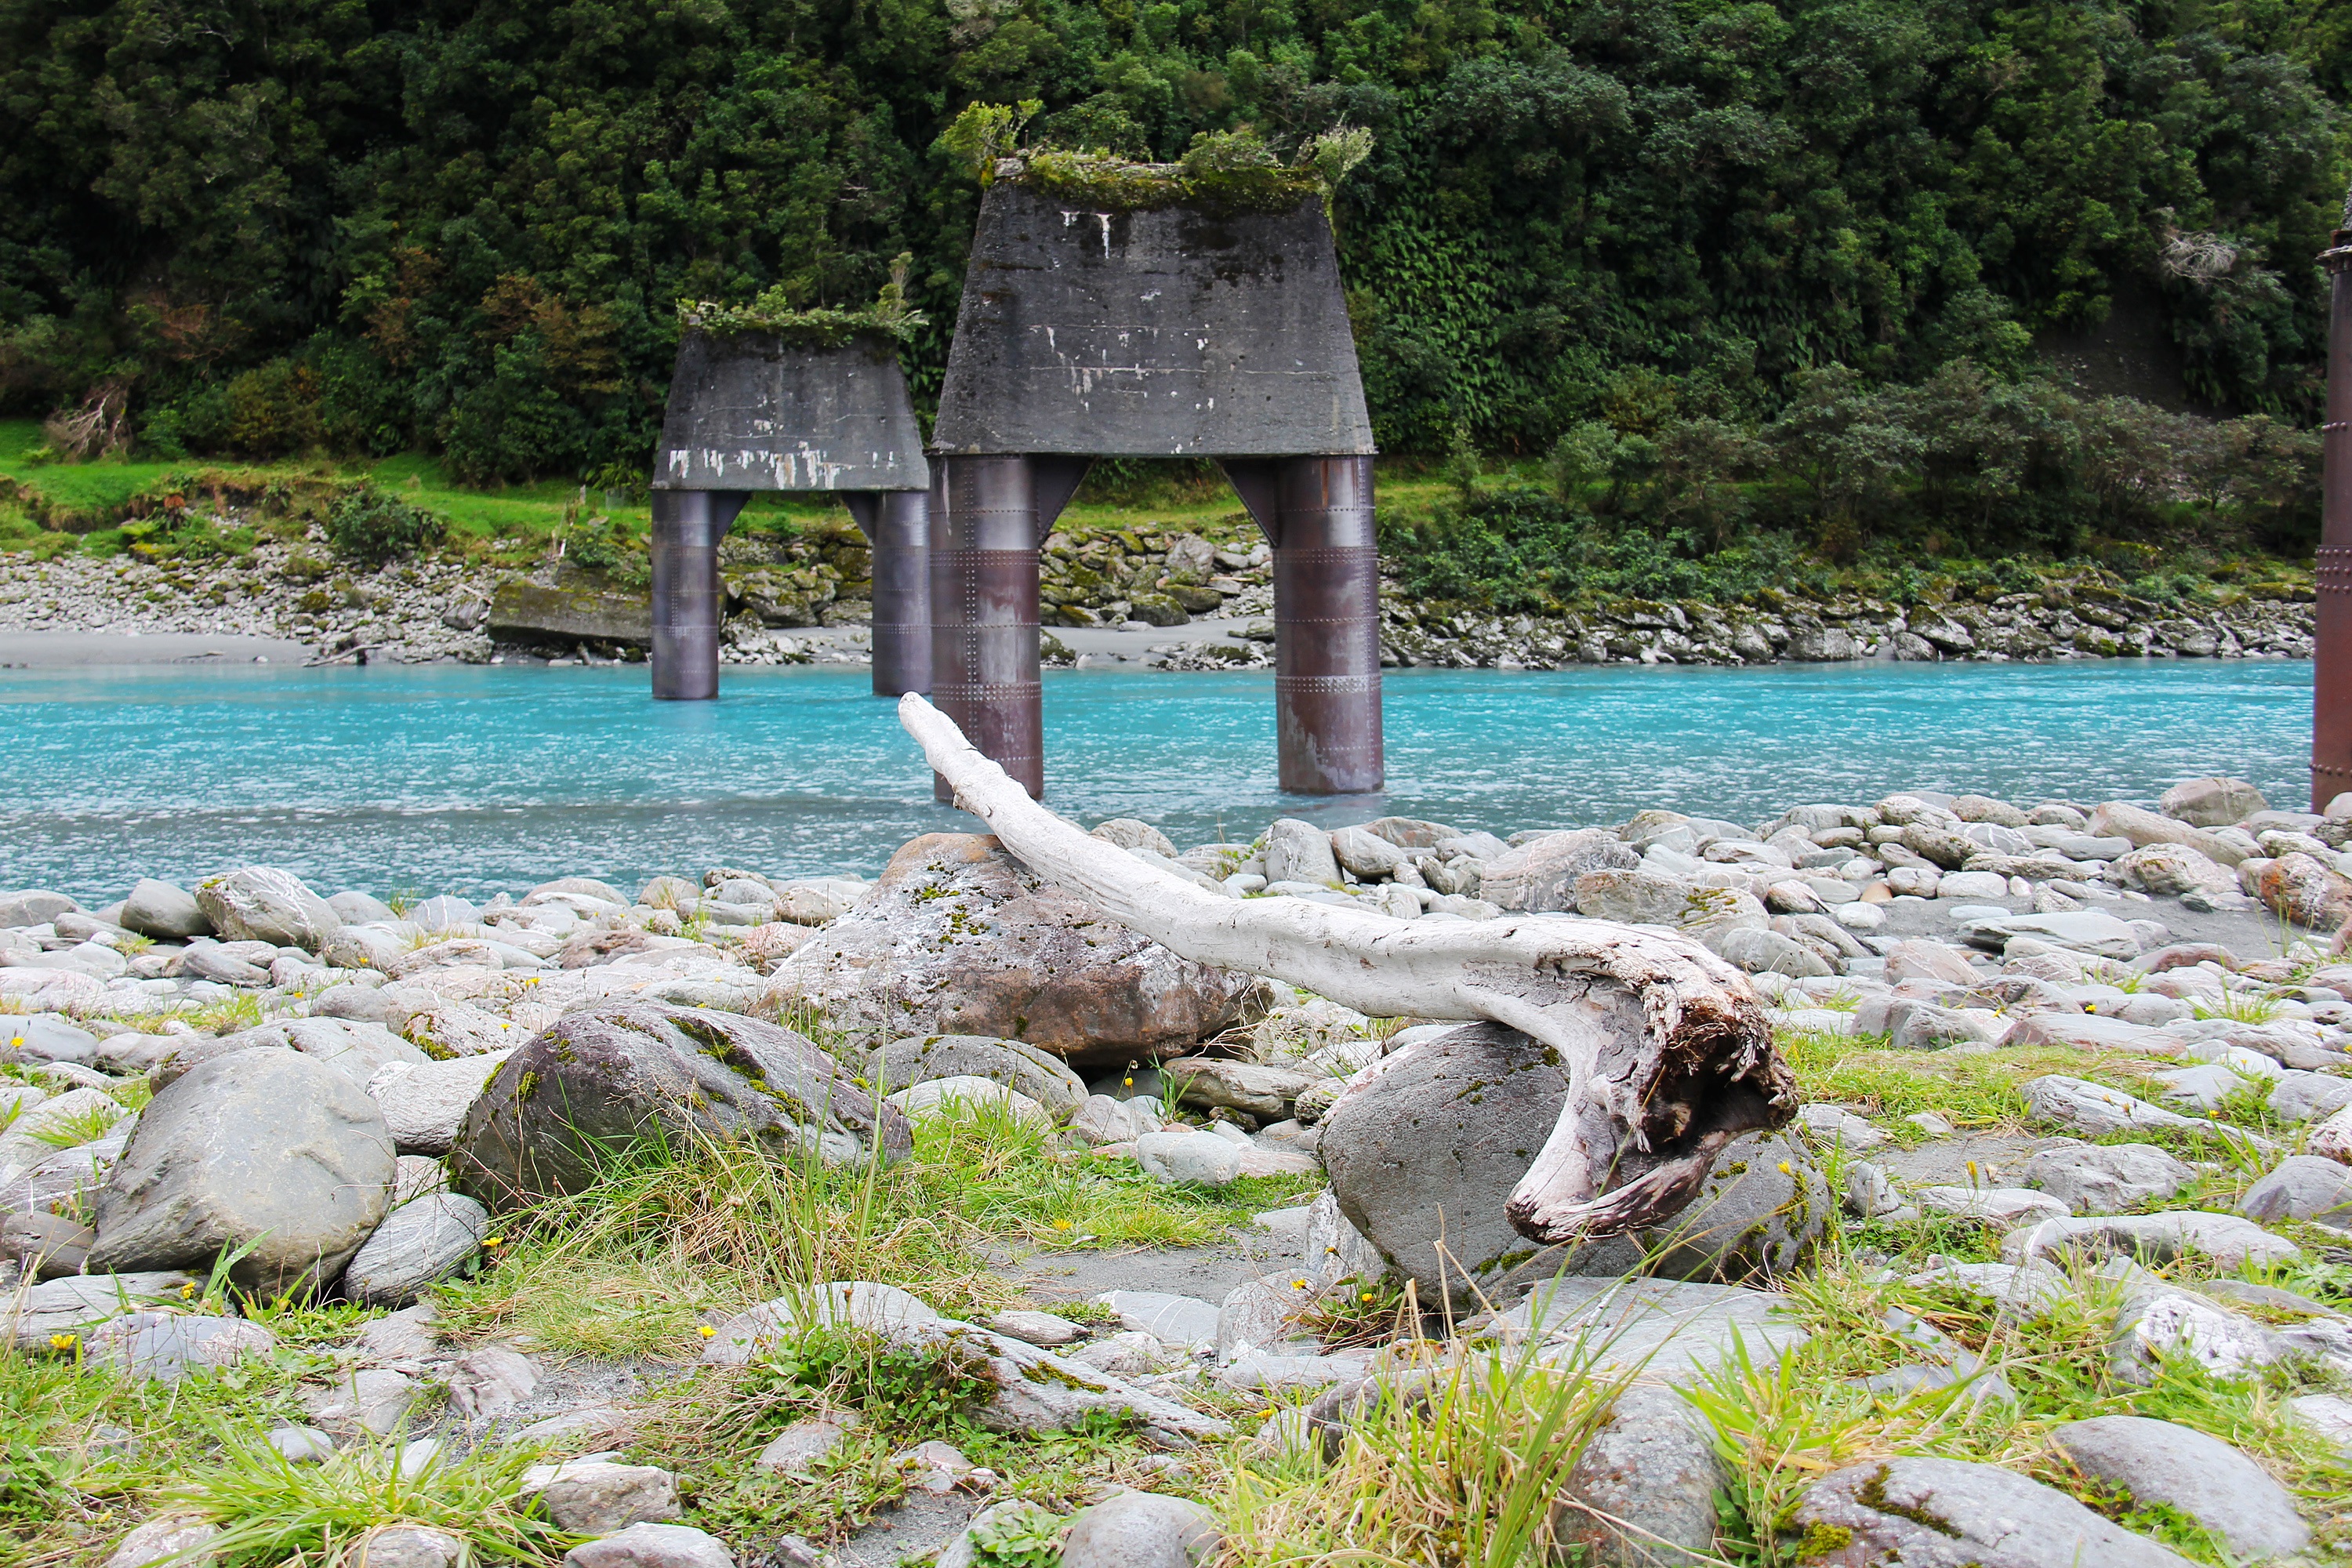
beach, sea, coast, tree, water, nature, rock, shore, vacation, autumn, park, scenery, new zealand, beautiful, hokitika